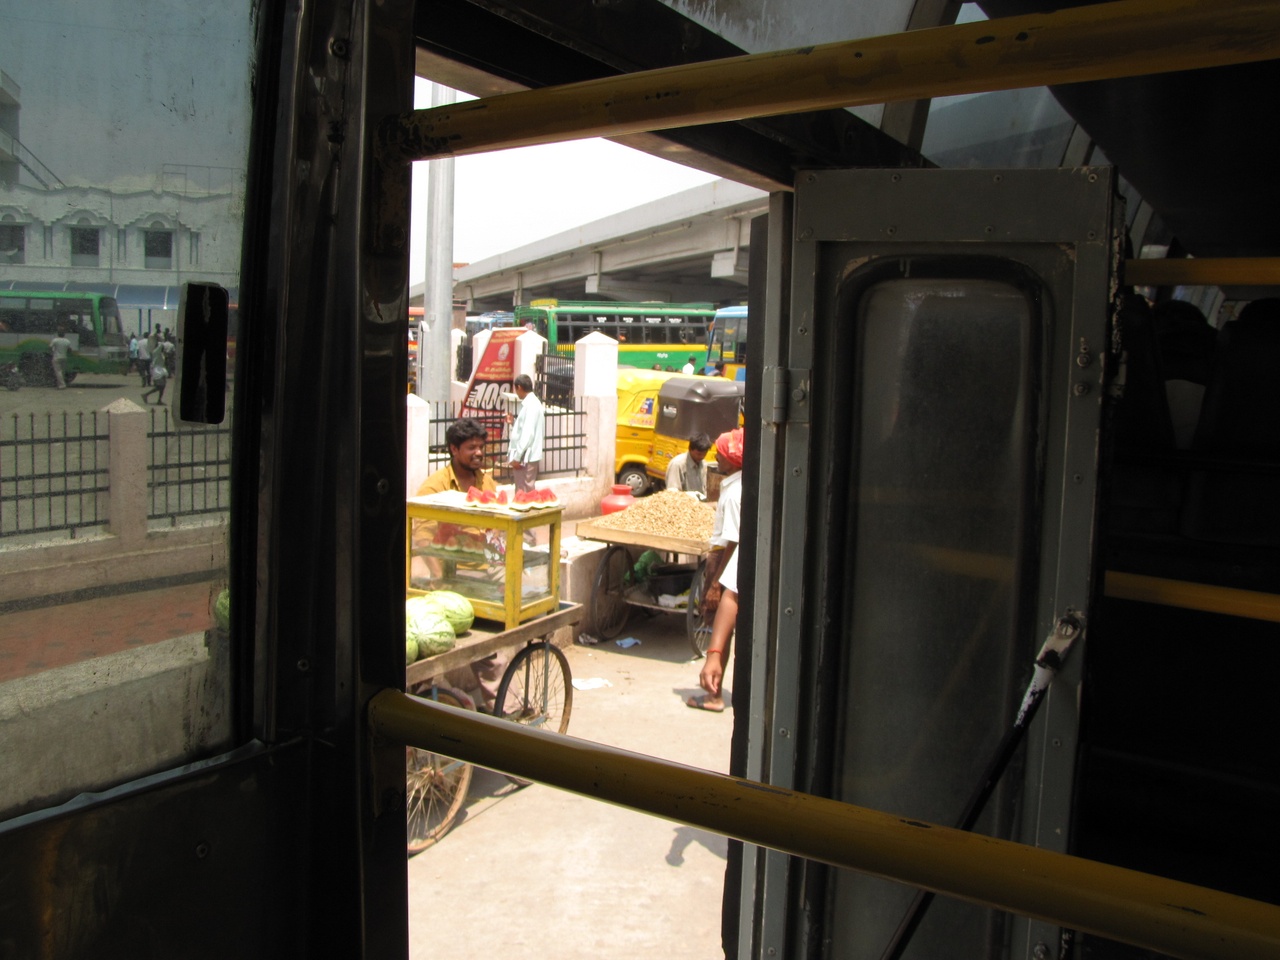
20110420_Hosur_to_Bengaluru_001